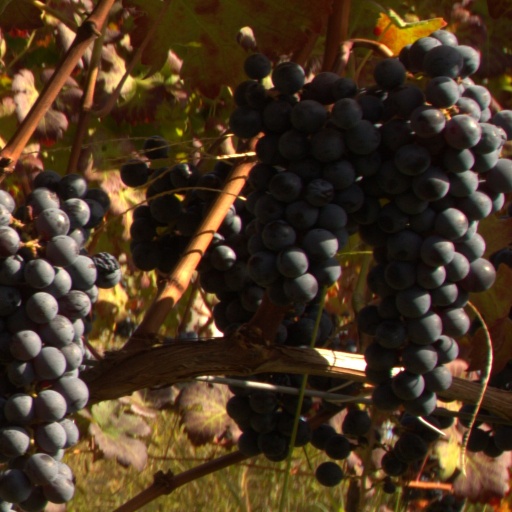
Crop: grape